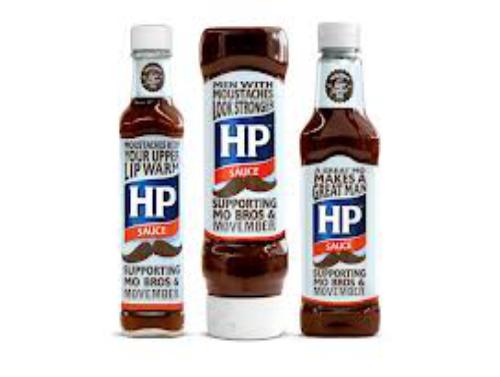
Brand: HP Sauce
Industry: Food